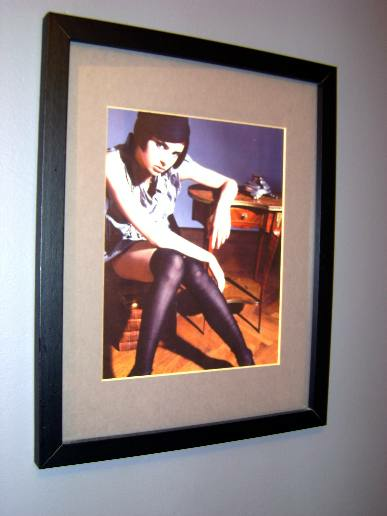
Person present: No